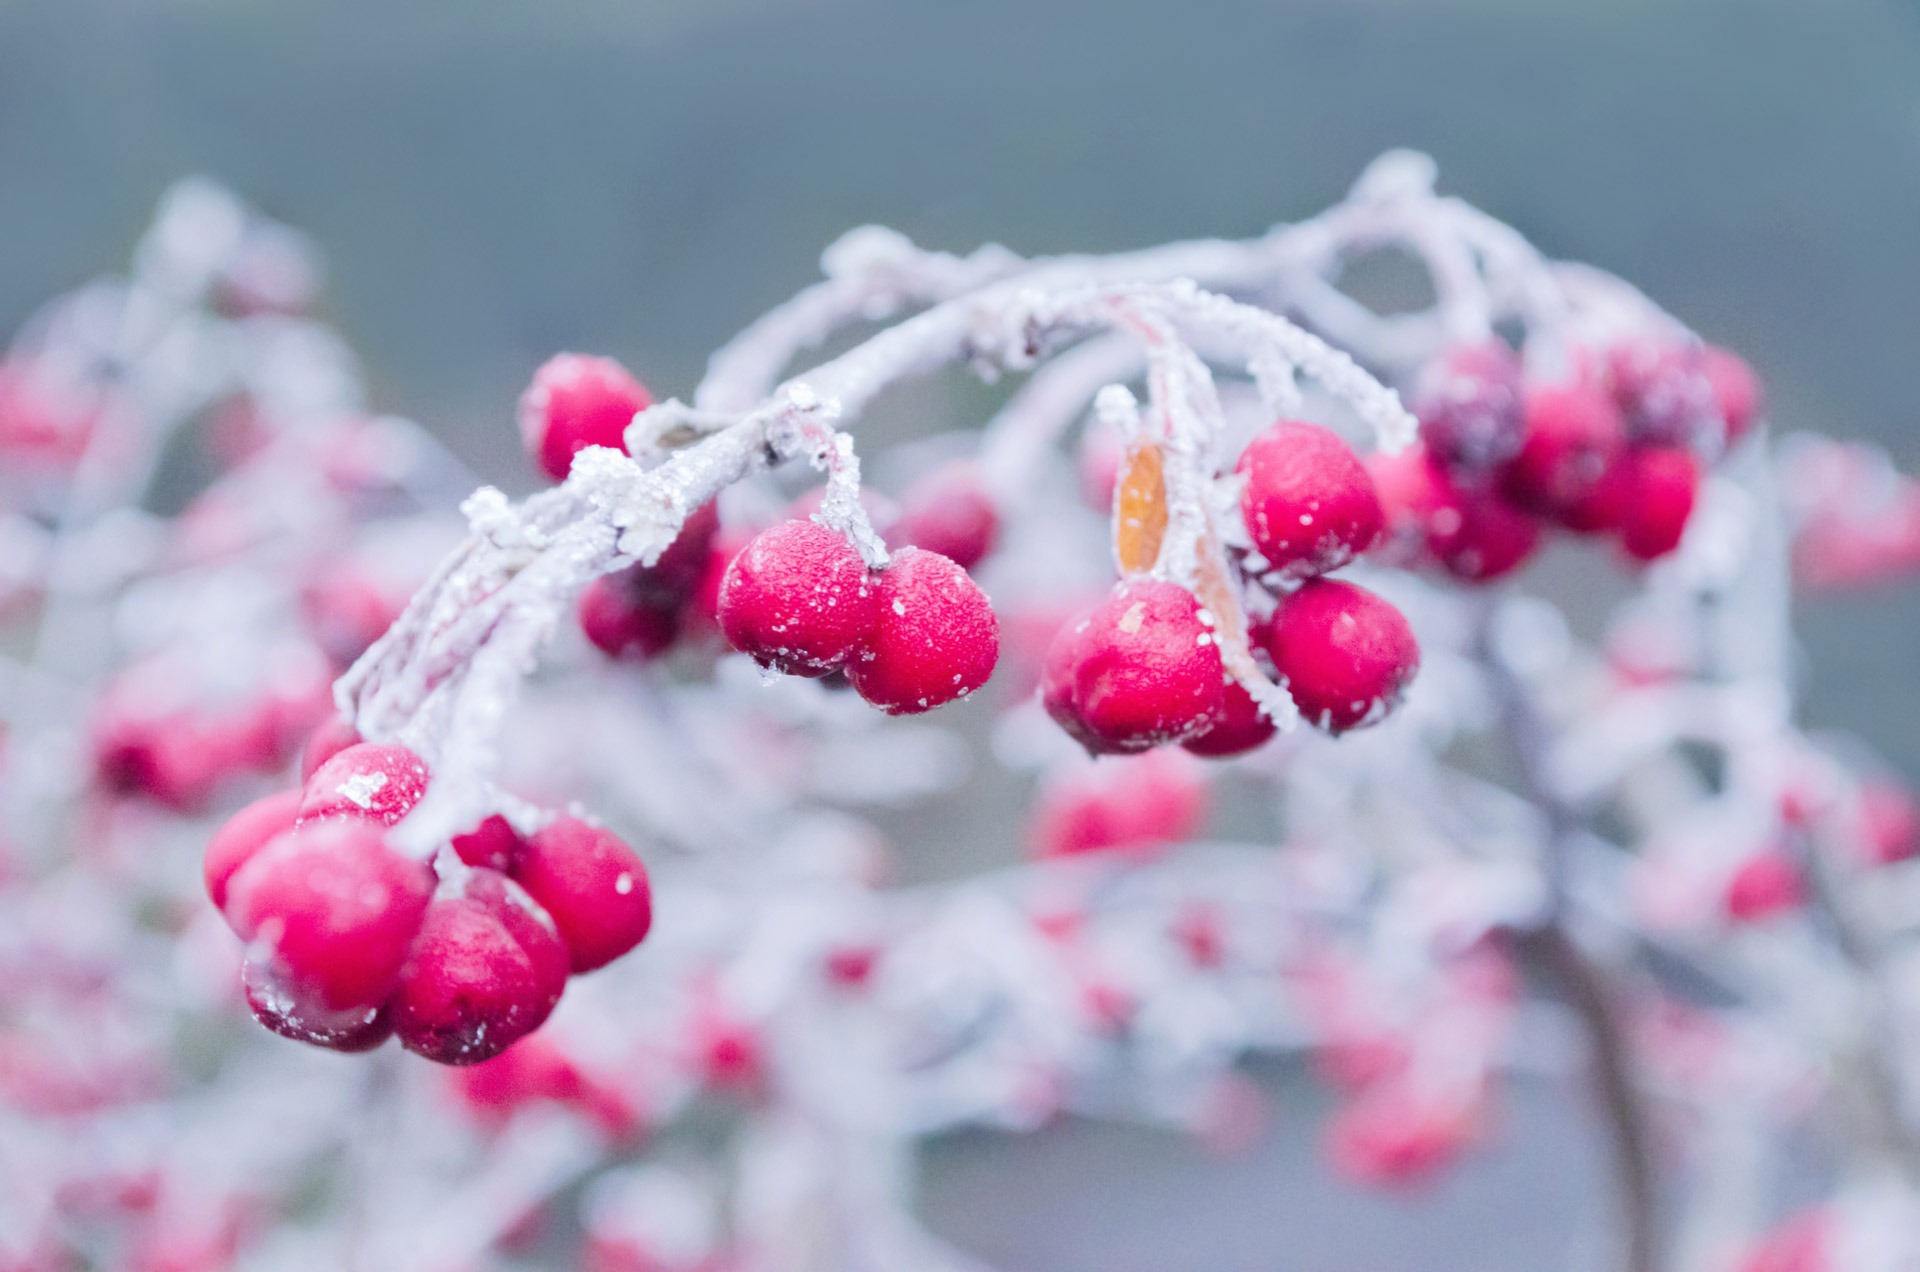
nature, branch, blossom, snow, winter, white, berry, flower, petal, frost, ice, spring, red, macro, frozen, pink, cherry blossom, twig, close up, background, berries, seasons, macro photography, fetuses